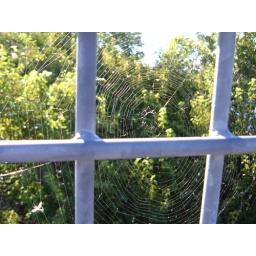
I love the boring metal &amp;quot;H&amp;quot; against a delicate and complex spider web against green tree chaos.